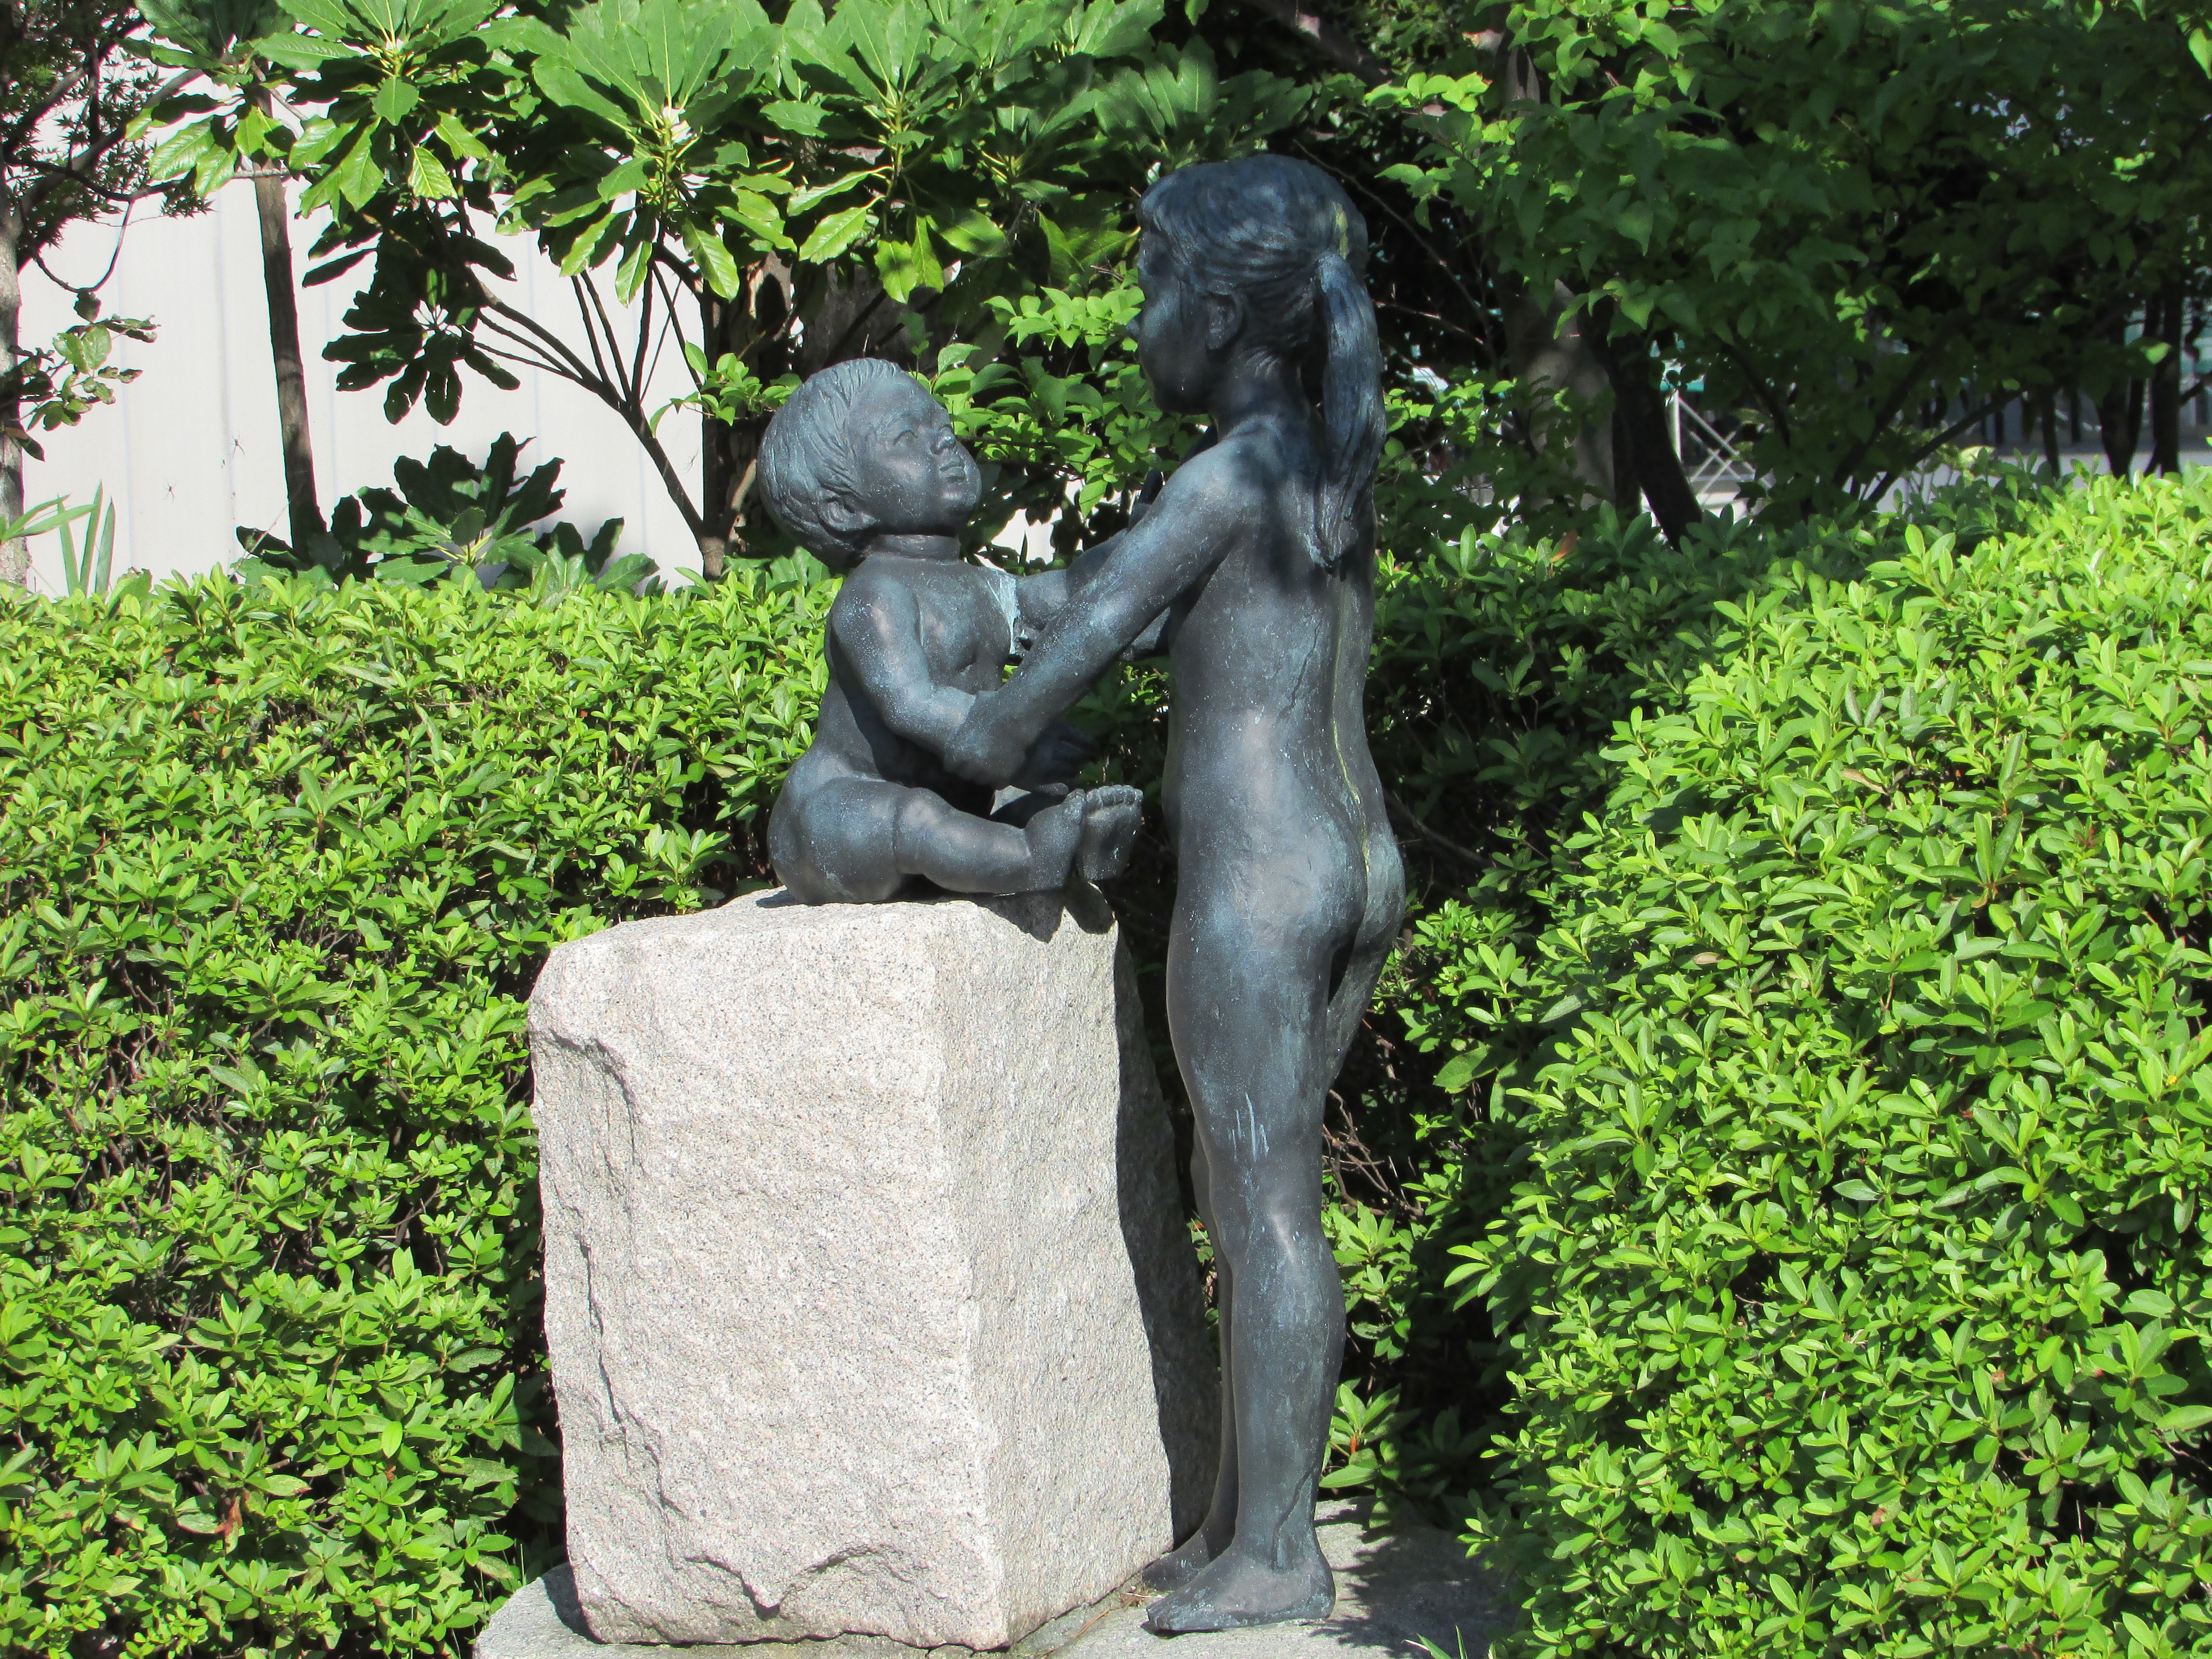
monument, statue, green, jungle, care, garden, sculpture, memorial, art, brothers